Describe the emotion expressed in this image:  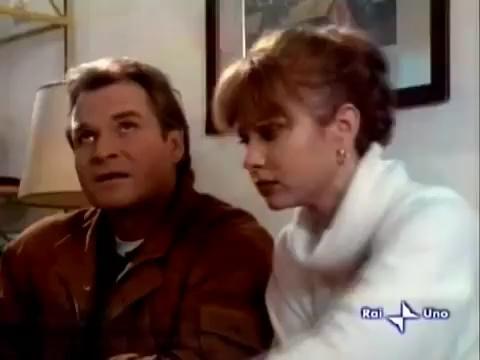
This person displays Suffering, valence and arousal with low intensity.